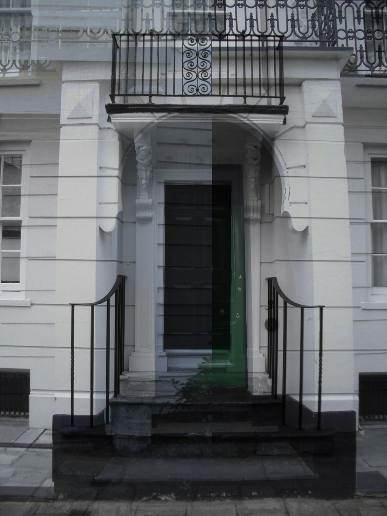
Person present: No